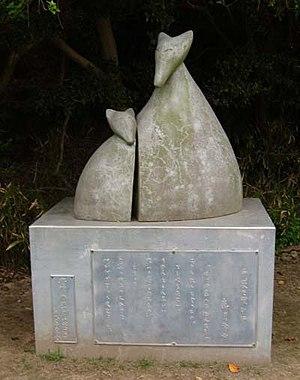
Nankichi Niimi, 30 juillet 1913 – 22 mars 1943, est un écrivain japonais.
Les Moufles du renardeau est une nouvelle de la littérature pour enfants composée par Nankichi Niimi et publiée en 1943 après sa mort. L'histoire est celle d'un enfant renard qui se rend à la ville voisine pour acheter des gants.